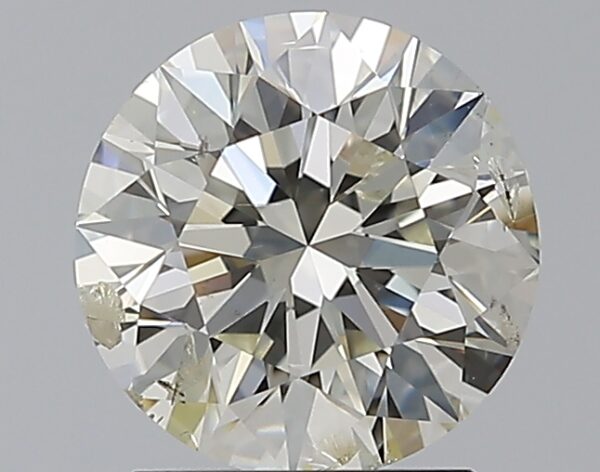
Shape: round
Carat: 2
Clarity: SI2
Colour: J
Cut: EX
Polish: EX
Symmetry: EX
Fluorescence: N
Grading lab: IGI
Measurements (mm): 8.05 x 8 x 5.05